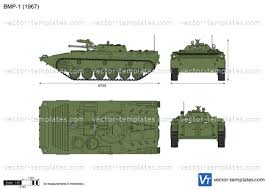
Label: BMP-1